William Hurst (MP)

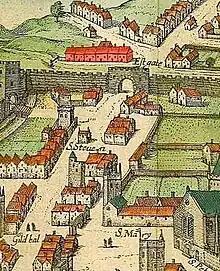
Hurst's Almshouses, highlighted in red, painted by Braun and Hogenburg, outside the East Gate of the city

In his will (of 1552), Hurst gave six tenement houses in the Parish of Alhallows on the Walls, and a further six tenements on St Mary Arches, for the use of poor people.